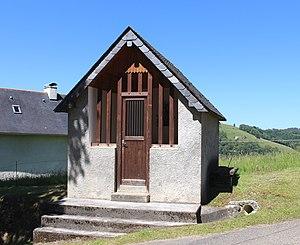
Oratoire de Lies (Hautes-Pyrénées)
Lies est une commune française située dans le département des Hautes-Pyrénées, en région Occitanie.